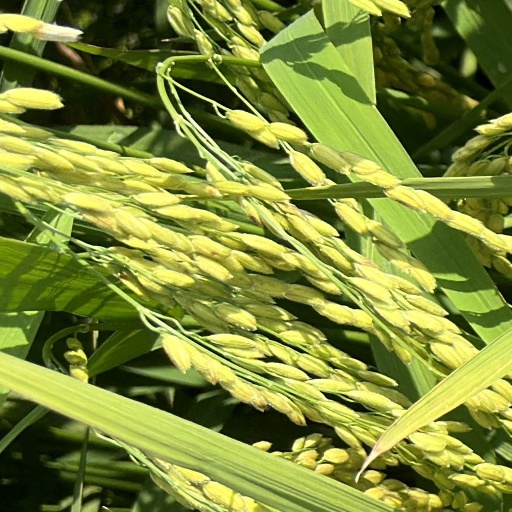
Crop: rice